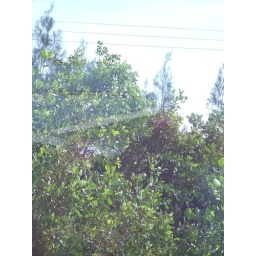
there is a brown iguana in the tree, this was in belize on the bus tour